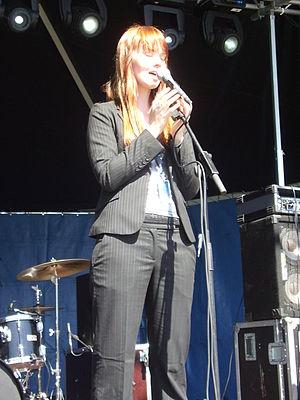
Johanna Kurkela est une chanteuse finlandaise.